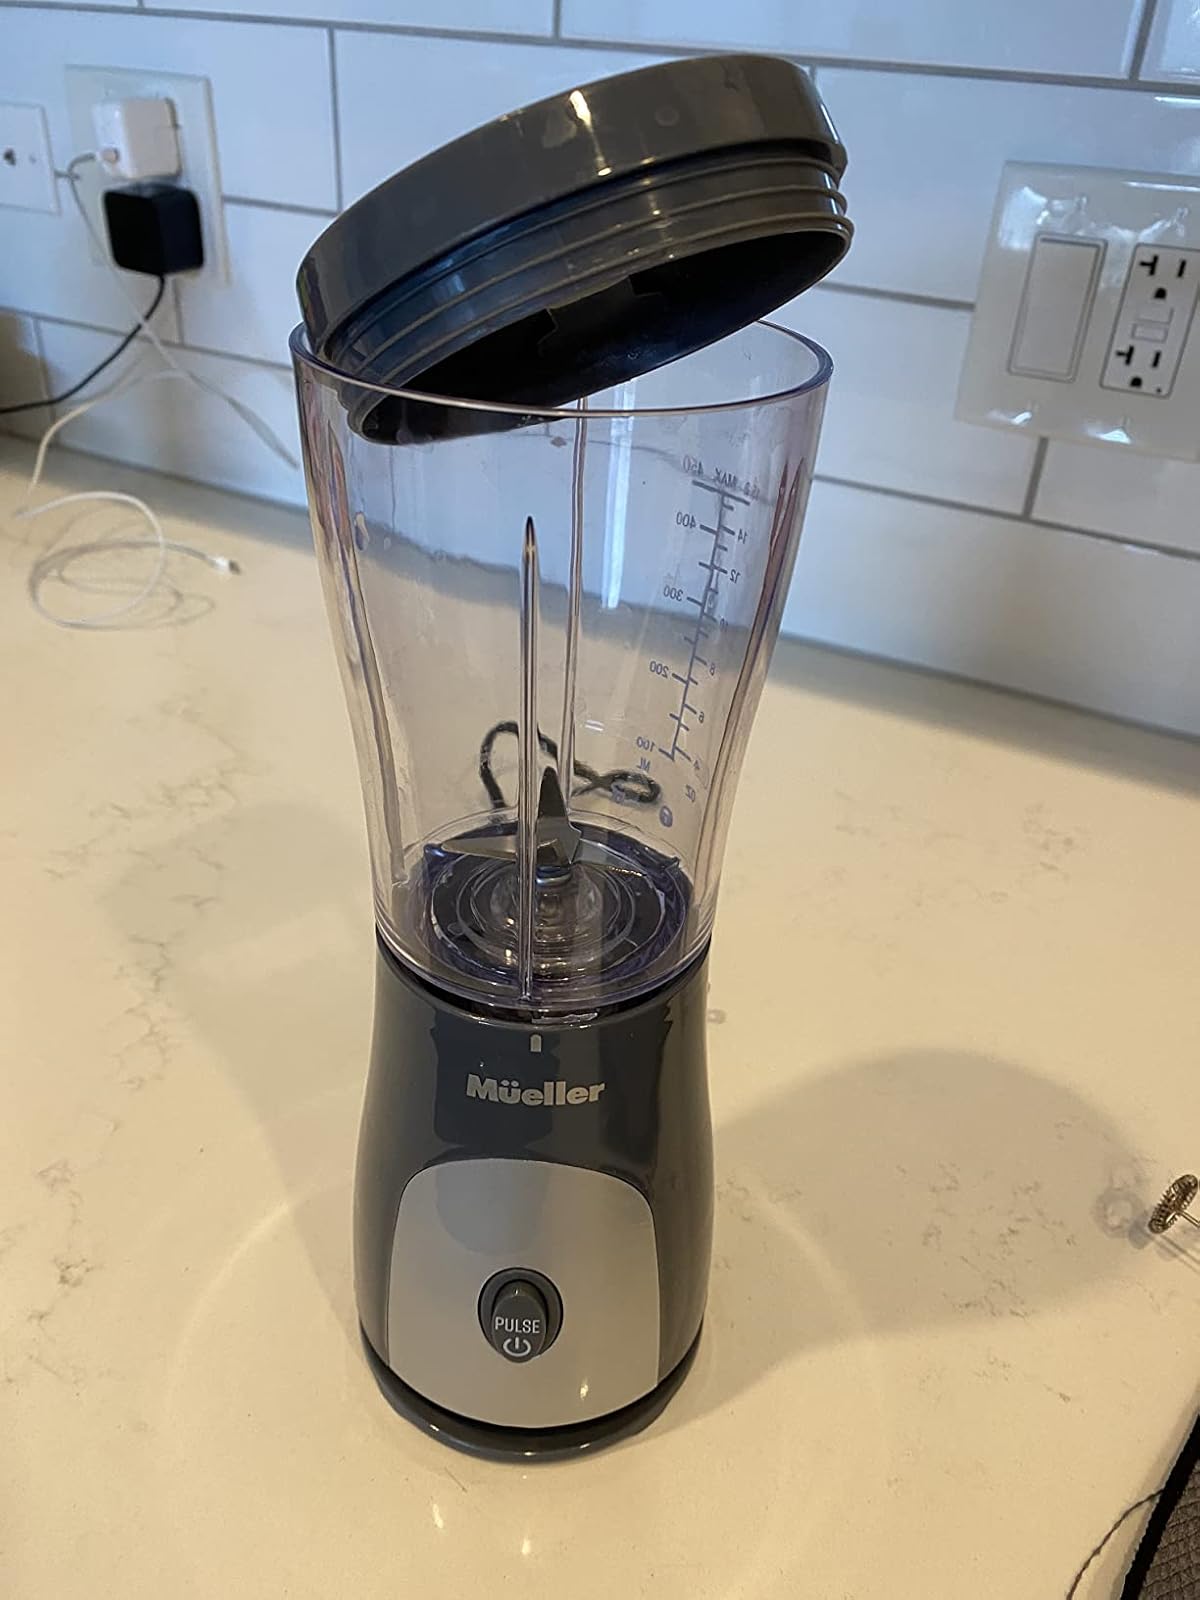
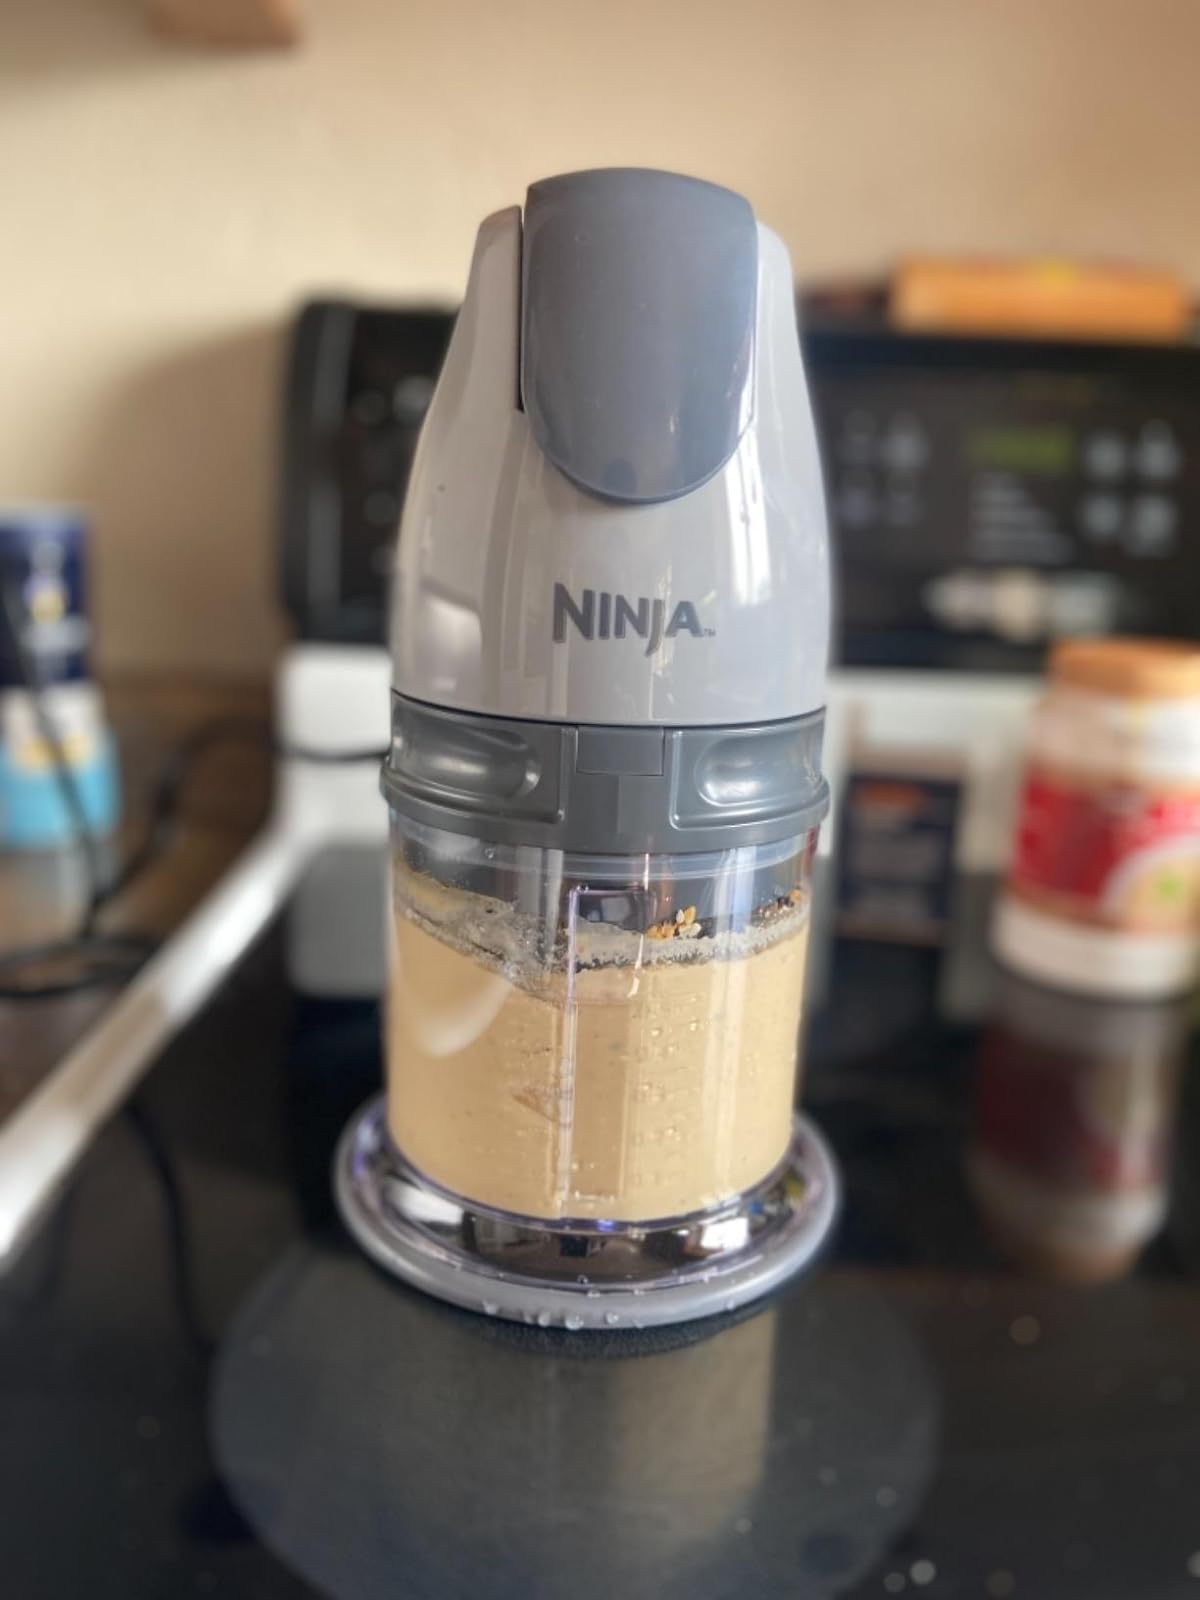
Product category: items_blender
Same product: no